The Condemned of Altona (film)

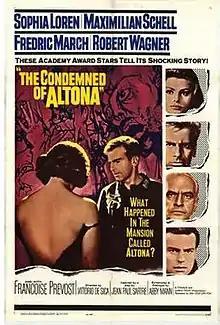
Film poster

The Condemned of Altona is a 1962 Italian-French drama film directed by Vittorio De Sica. It is based on the play of the same name by Jean-Paul Sartre. For this film Vittorio De Sica won the Academy of Italian Cinema's David di Donatello award for Best Director.